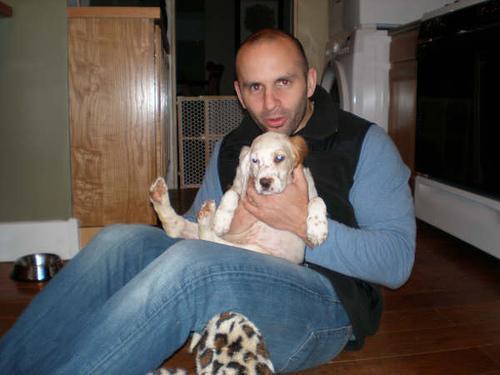
English_setter